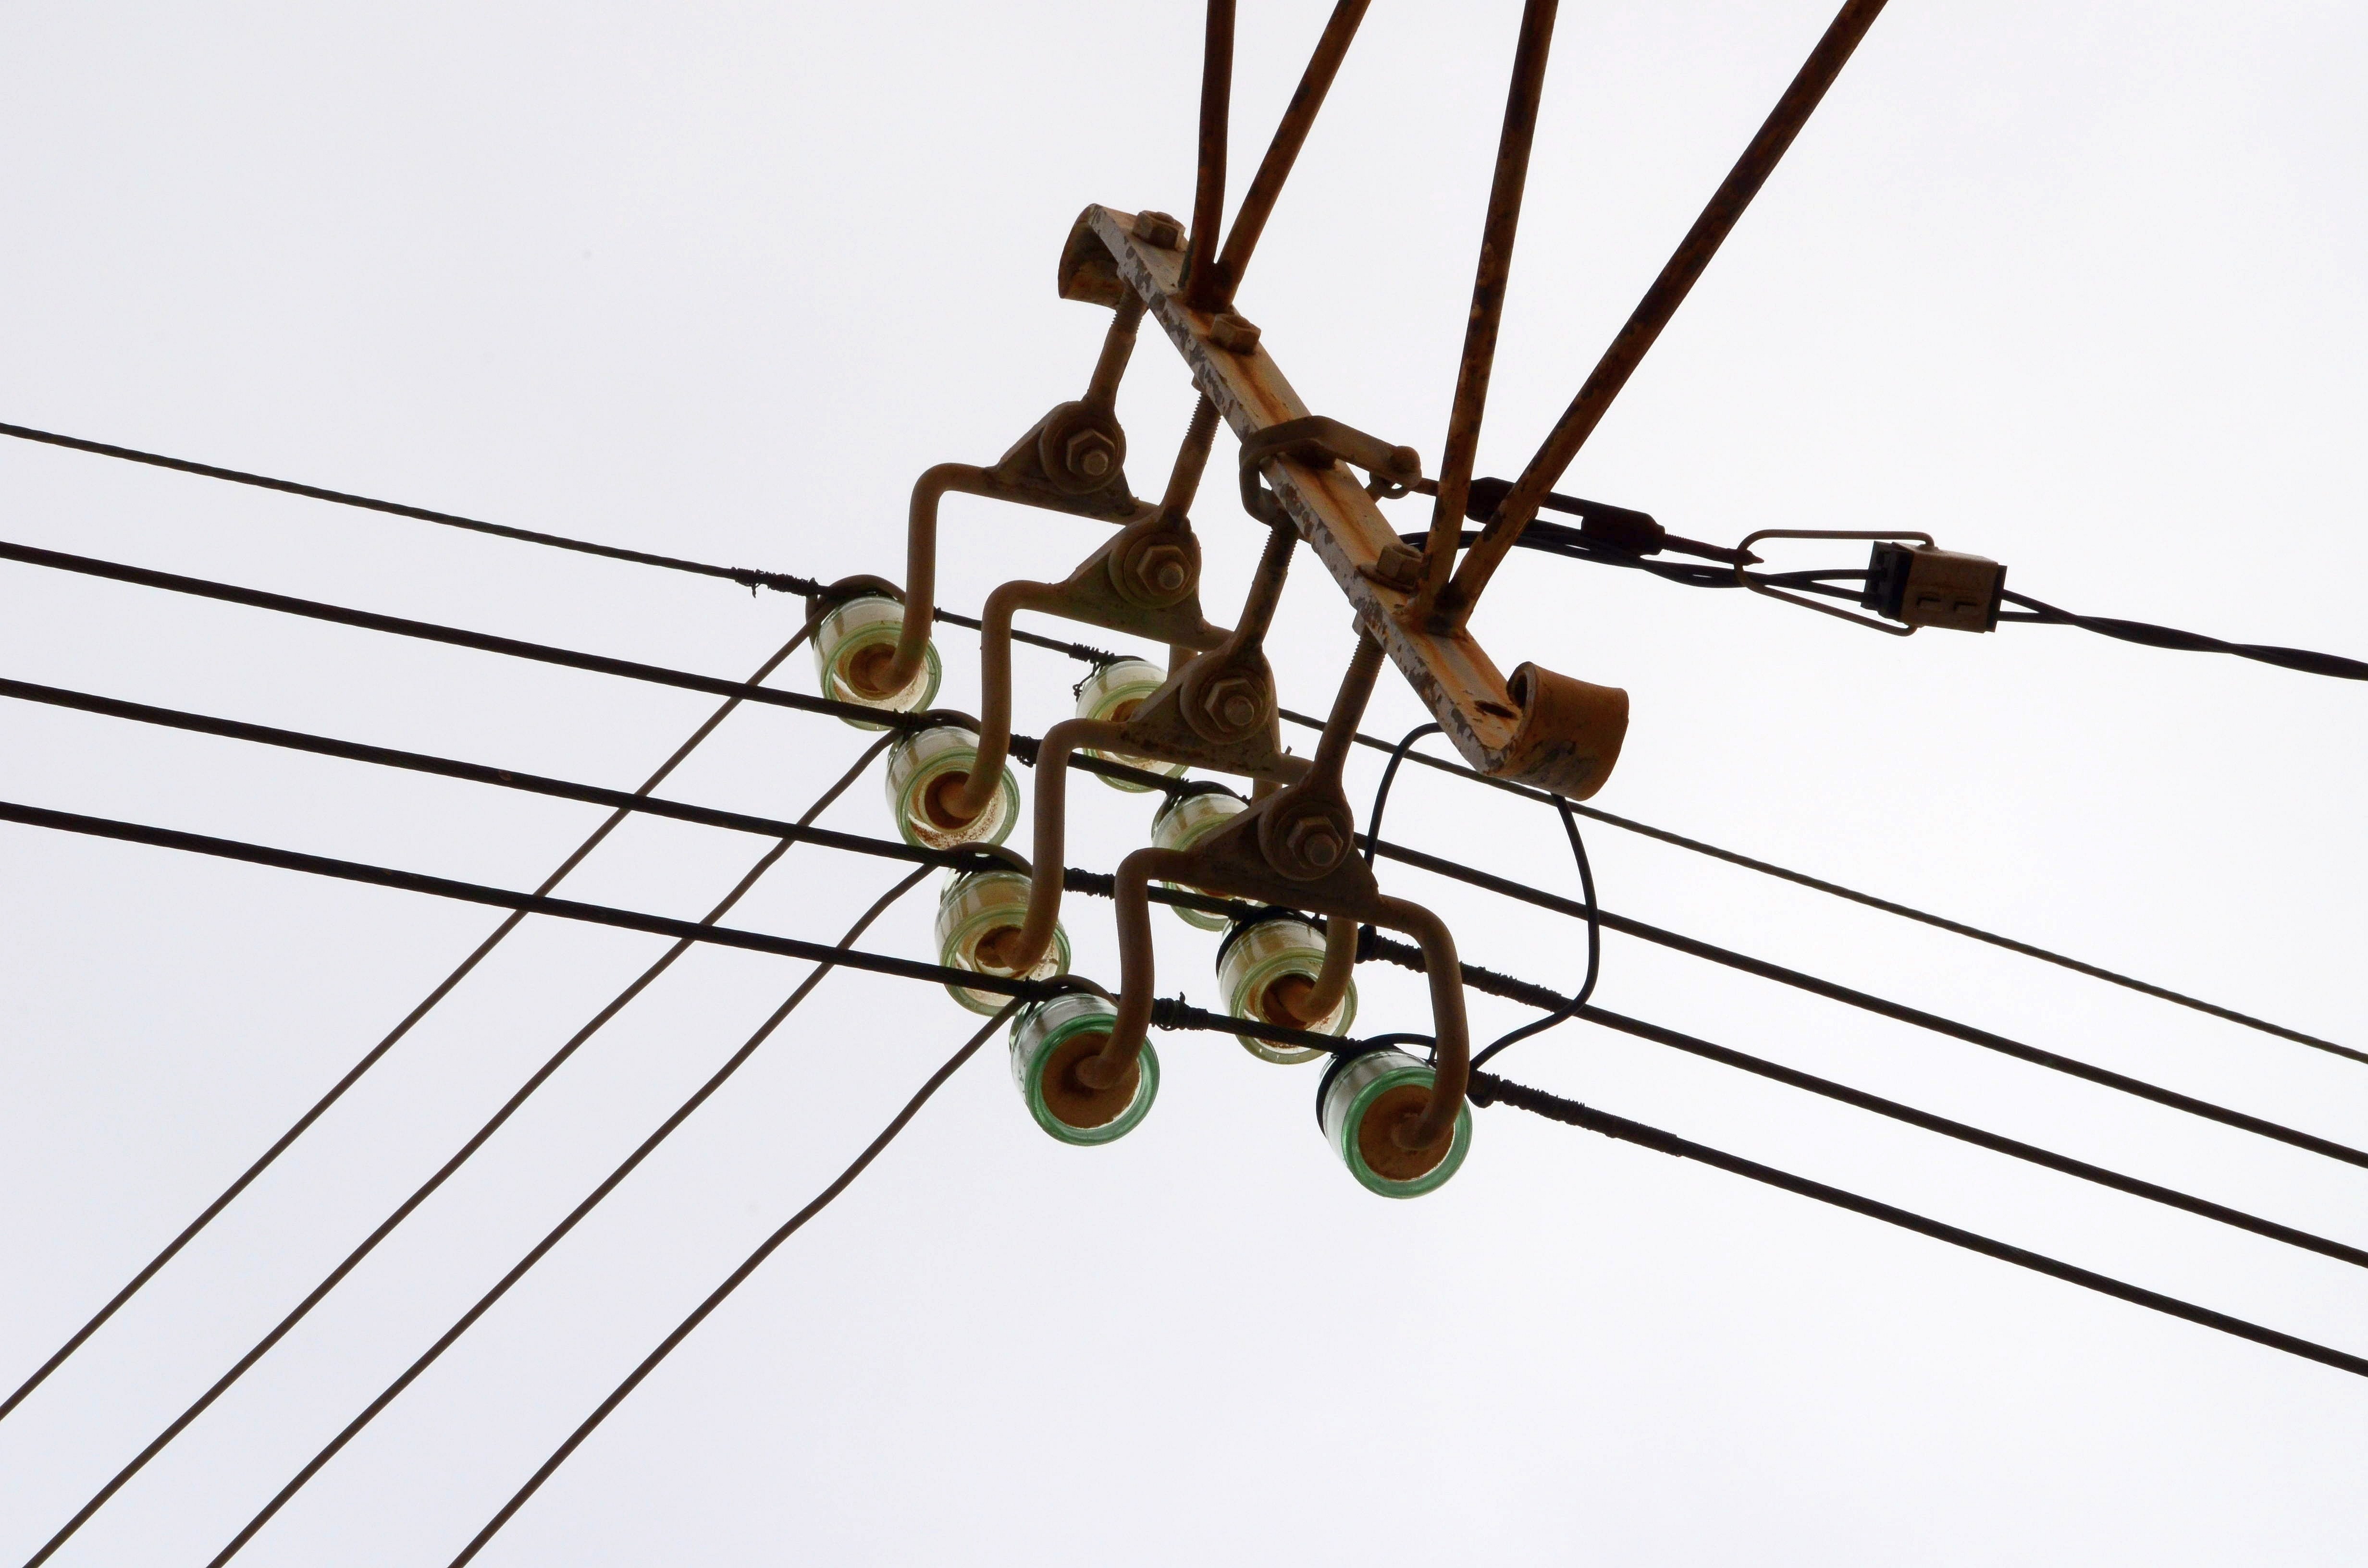
branch, fence, technology, line, power line, mast, lighting, twig, energy, current, light fixture, upper lines, strommast, power poles, power supply, insulator, bow and arrow